Centre for Excellence in Telecom Technology and Management

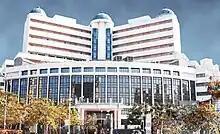
CETTM Hostel

The centre has two buildings. The main building where trainings are conducted has built area of with eight floors. Across the road, is situated the hostel that houses trainees, having 12 floor and built area of .